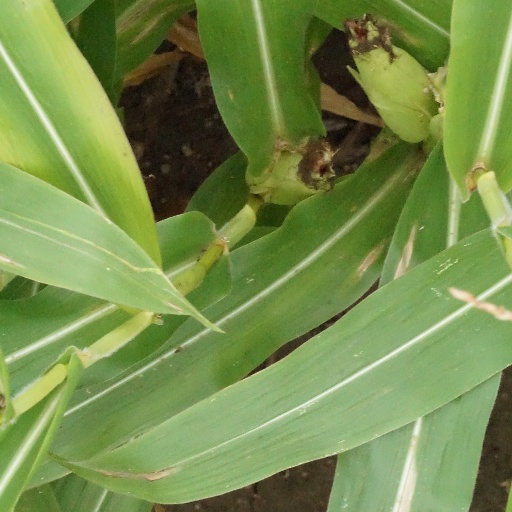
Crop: maize; corn